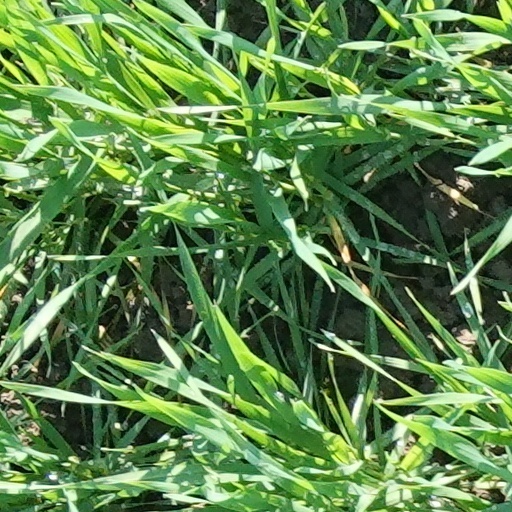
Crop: wheat